History of the Italian Republic

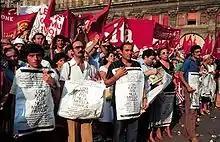
Funerals of the victims of the Bologna bombing of 2 August 1980, the deadliest attack ever perpetrated in Italy during the Years of Lead

The PSI entered government in 1963. During the first year of the new Centre-Left Government, a wide range of measures were carried out which went some way towards the Socialist Party's requirements for governing in coalition with the Christian Democrats. These included taxation of real estate profits and of share dividends (designed to curb speculation), increases in pensions for various categories of workers, a law on school organisation (to provide for a unified secondary school with compulsory attendance up to the age of 14), the nationalisation of the electric-power industry, and significant wage rises for workers (including those in the newly nationalised electric-power industry), which led to a rise in consumer demand. Urged on by the PSI, the government also made brave attempts to tackle issues relating to welfare services, hospitals, the agrarian structure, urban development, education, and overall planning. For instance, during the Centre-Left Government's time in office, social security was extended to previously uncovered categories of the population. In addition, entrance to university by examination was abolished in 1965. Despite these important reforms, however, the reformist drive was soon lost, and the most important problems (including the mafia, social inequalities, inefficient state/social services, north–south imbalance) remained largely untackled.